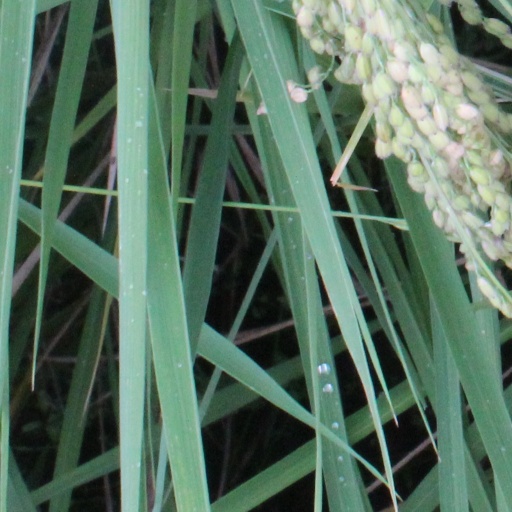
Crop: rice